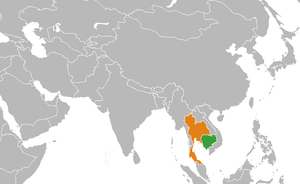
La frontière entre le Cambodge et la Thaïlande découle dans sa majeure partie des accords franco-siamois de 1907.